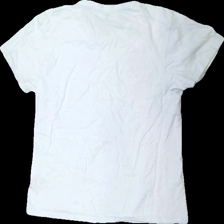
View: back
Type: T-shirt
Category: Men
Brand: Not in the list
Brand text on label: basic
Colors: White
Material: 100% cotton
Cut: Regular
Size: XXL
Season: All
Stains: Major
Damage location: middle center
Damage 2 location: middle right
Price range: <50
Recommended usage: Export
Description: vit t-shirt, missfärgad
Comment: missfärgad